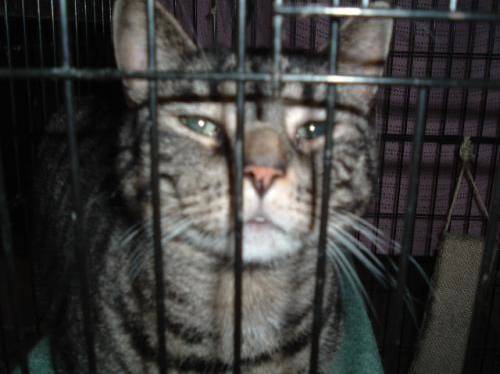
Label: cat